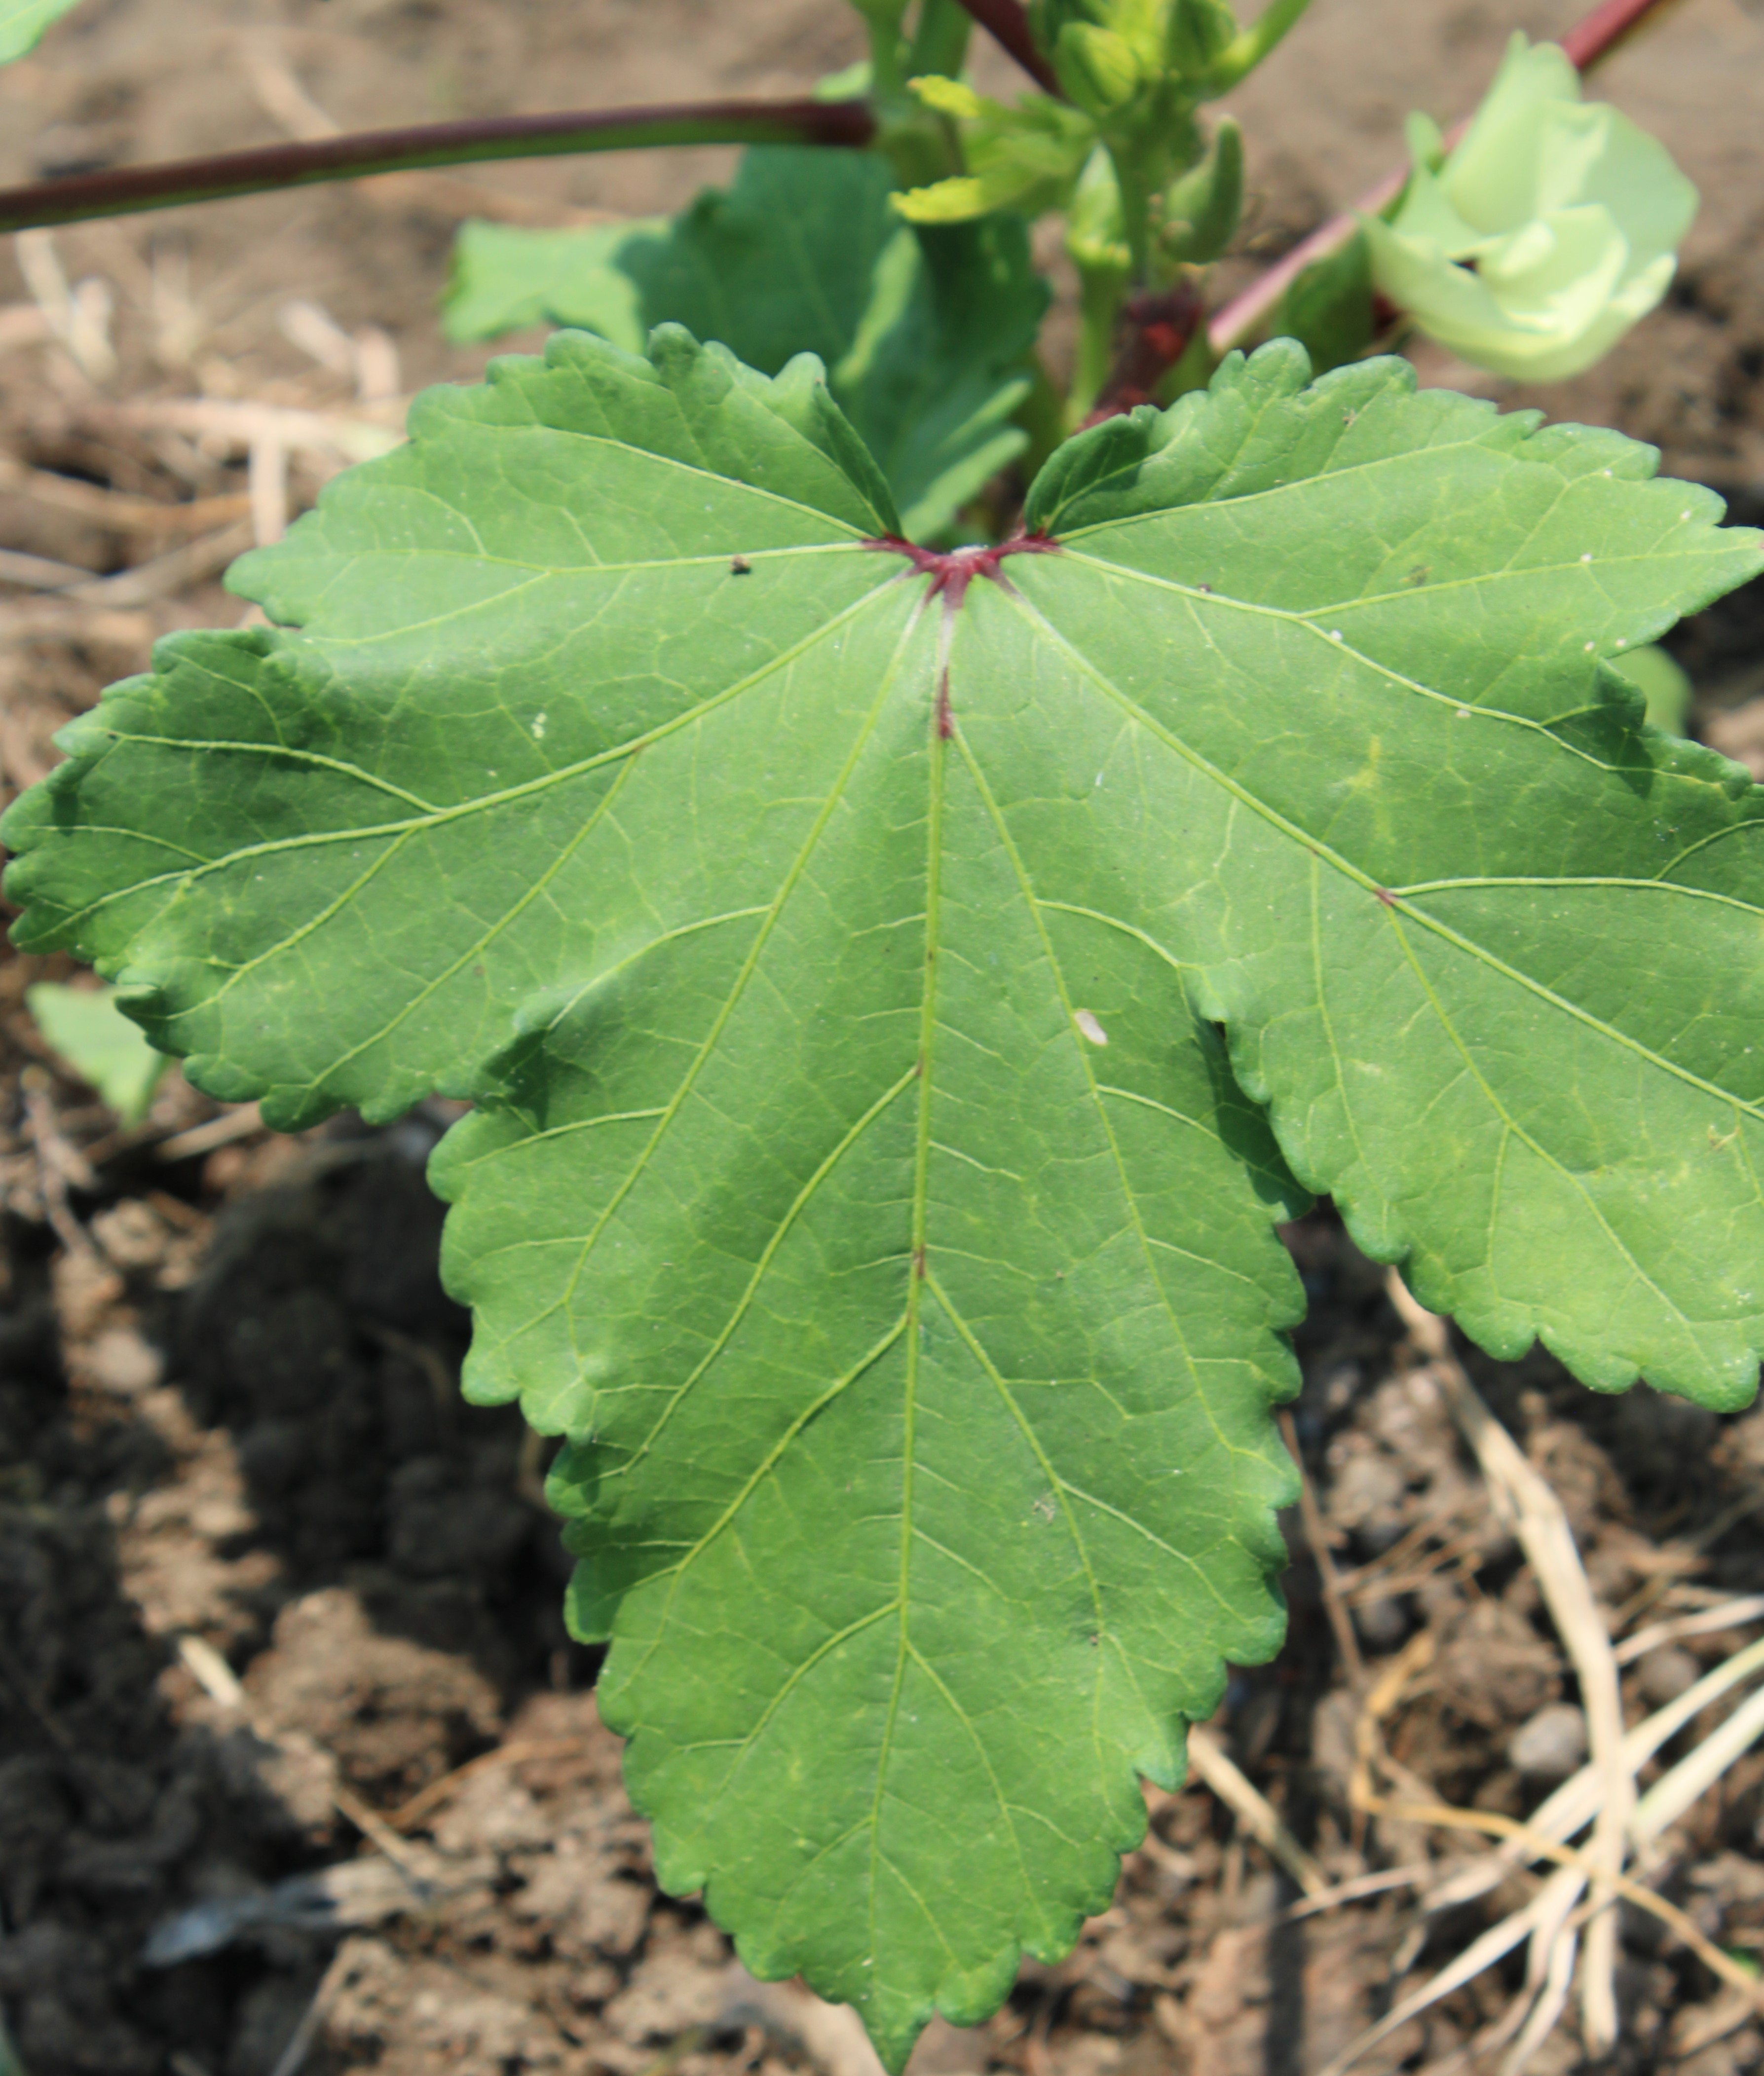
Label: Phyllosticta leaf spot